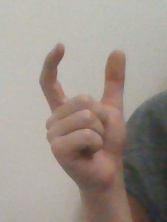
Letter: nun